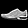
Label: Sneaker